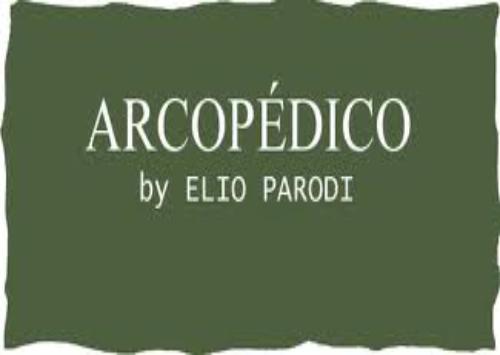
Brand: Arcopedico
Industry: Clothes